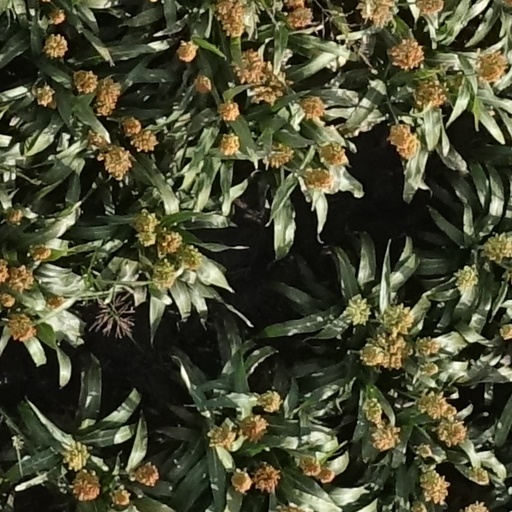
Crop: sorghum